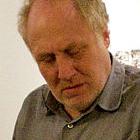
Age: 56